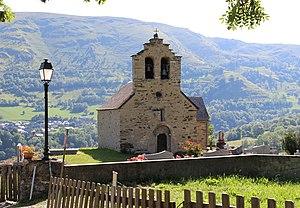
Église l'Invention-de-Saint-Etienne d'Ens (Hautes-Pyrénées)
La liste des églises des Hautes-Pyrénées recense de manière exhaustive les églises situées dans le département français des Hautes-Pyrénées.
L'église de l'Invention-de-Saint-Étienne d'Ens est une église catholique du XIIᵉ siècle située à Ens, dans le département français des Hautes-Pyrénées en France.
Ens est une commune française située dans le département des Hautes-Pyrénées, en région Occitanie.